Awards of the United States Department of State

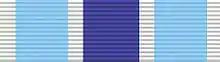
Ribbon of the John Jacob Rogers Award

This award has been discontinued and has been replaced by the Department of State Secretary’s Career Achievement Award. It was named for Congressman John Jacob Rogers, for whom the Rogers Act of 1926 is named. The Rogers Act consolidated the diplomatic and consular officers into one Diplomatic Corps, which is now the Foreign Service.